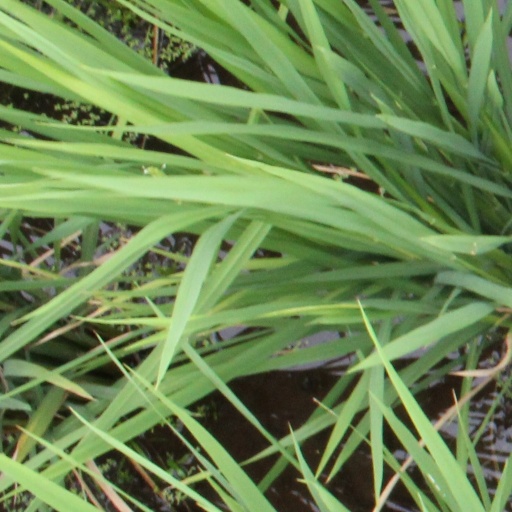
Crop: rice